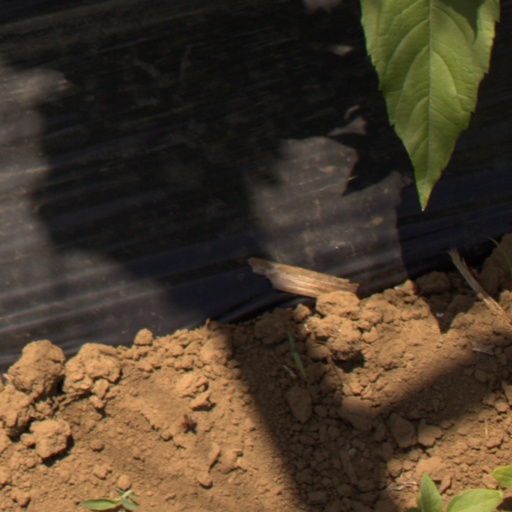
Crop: Jerusalem artichoke